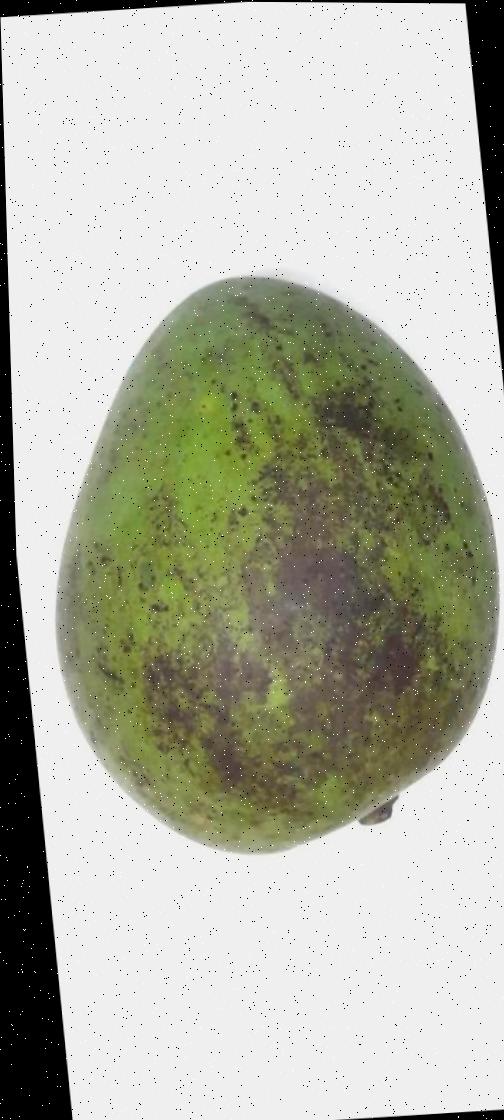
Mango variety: Harivanga